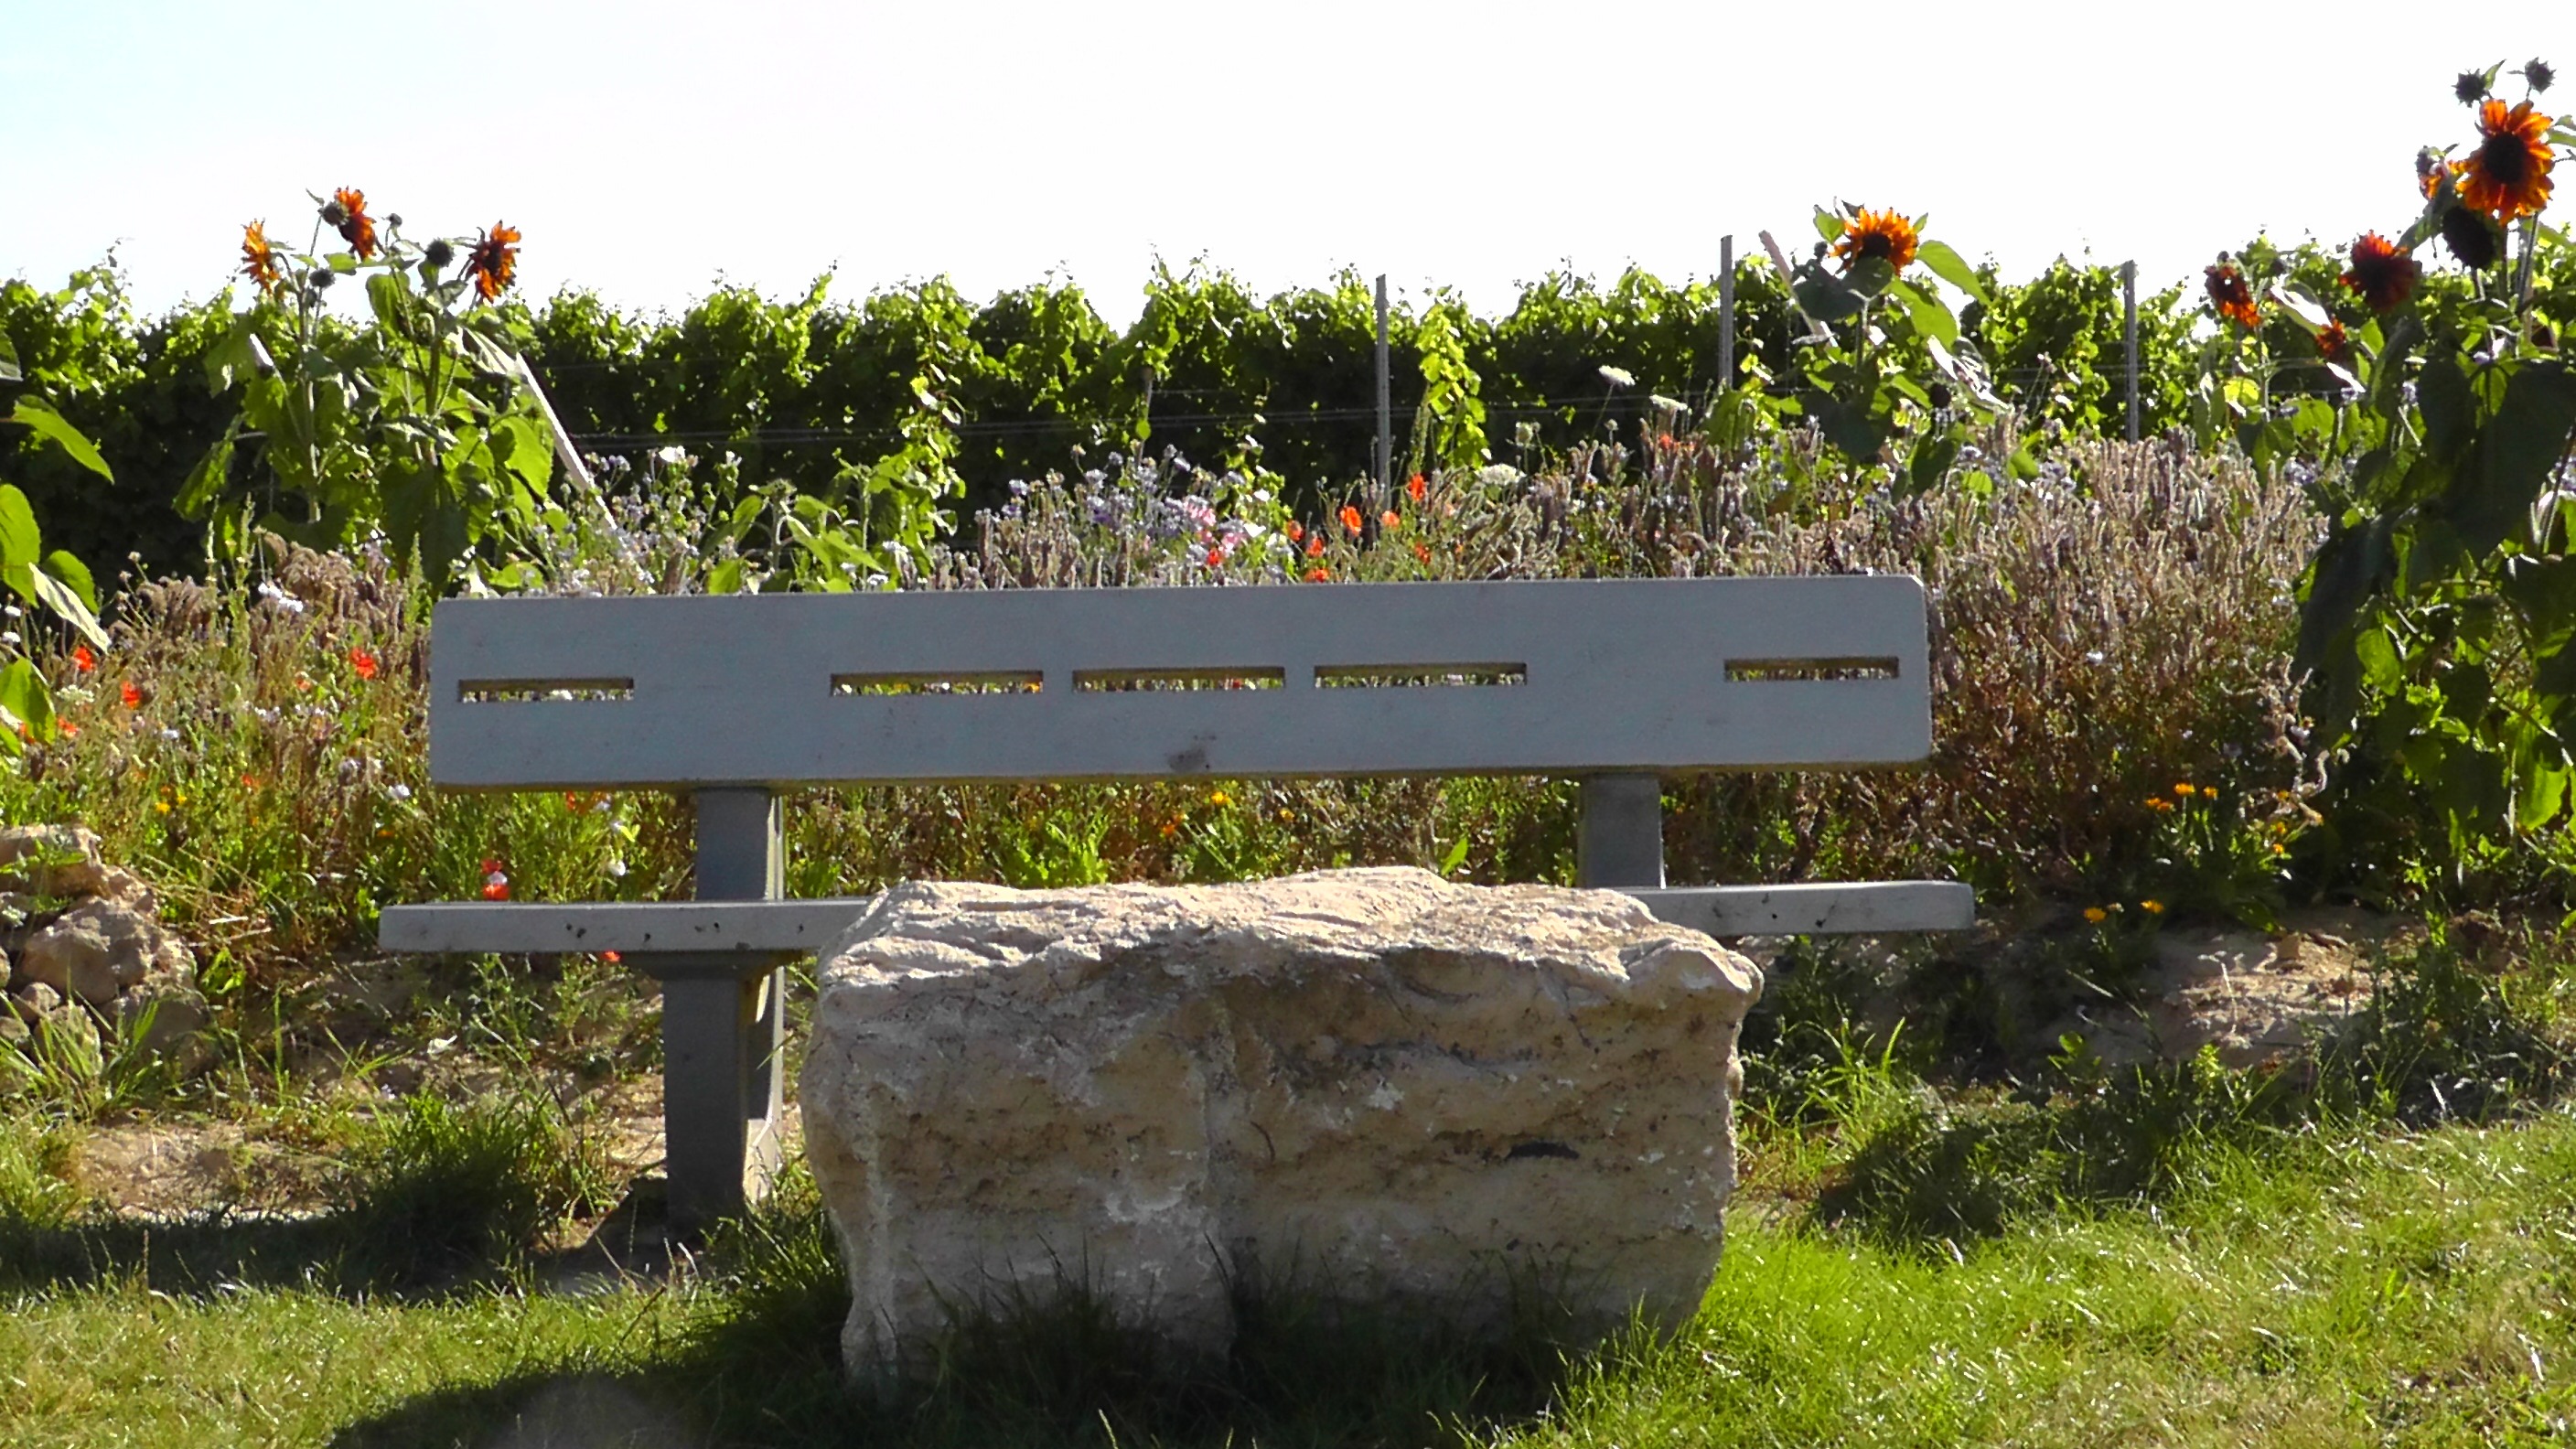
nature, grass, rock, bench, seat, stone, green, relax, rest, sit, bank, break, recovery, rest pause